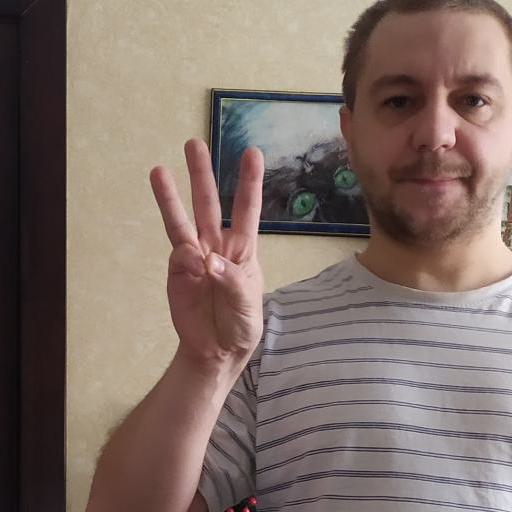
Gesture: three